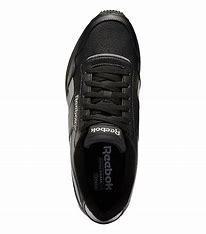
Brand: Reebok
Model: Royal Glide Ripple Clip